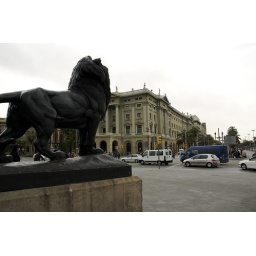
One of the lions watching over the Christopher Columbus monument. The building opposite is the Govern Militar (Military Headquarters).